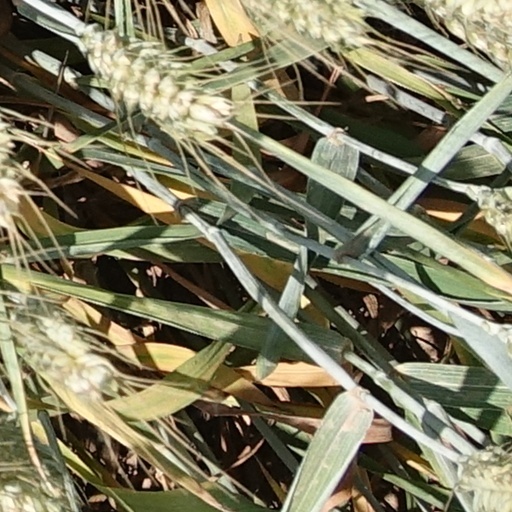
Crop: wheat